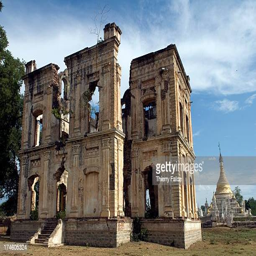
the ruins of a monastery dubbed by locals in the countryside